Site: brandenburg
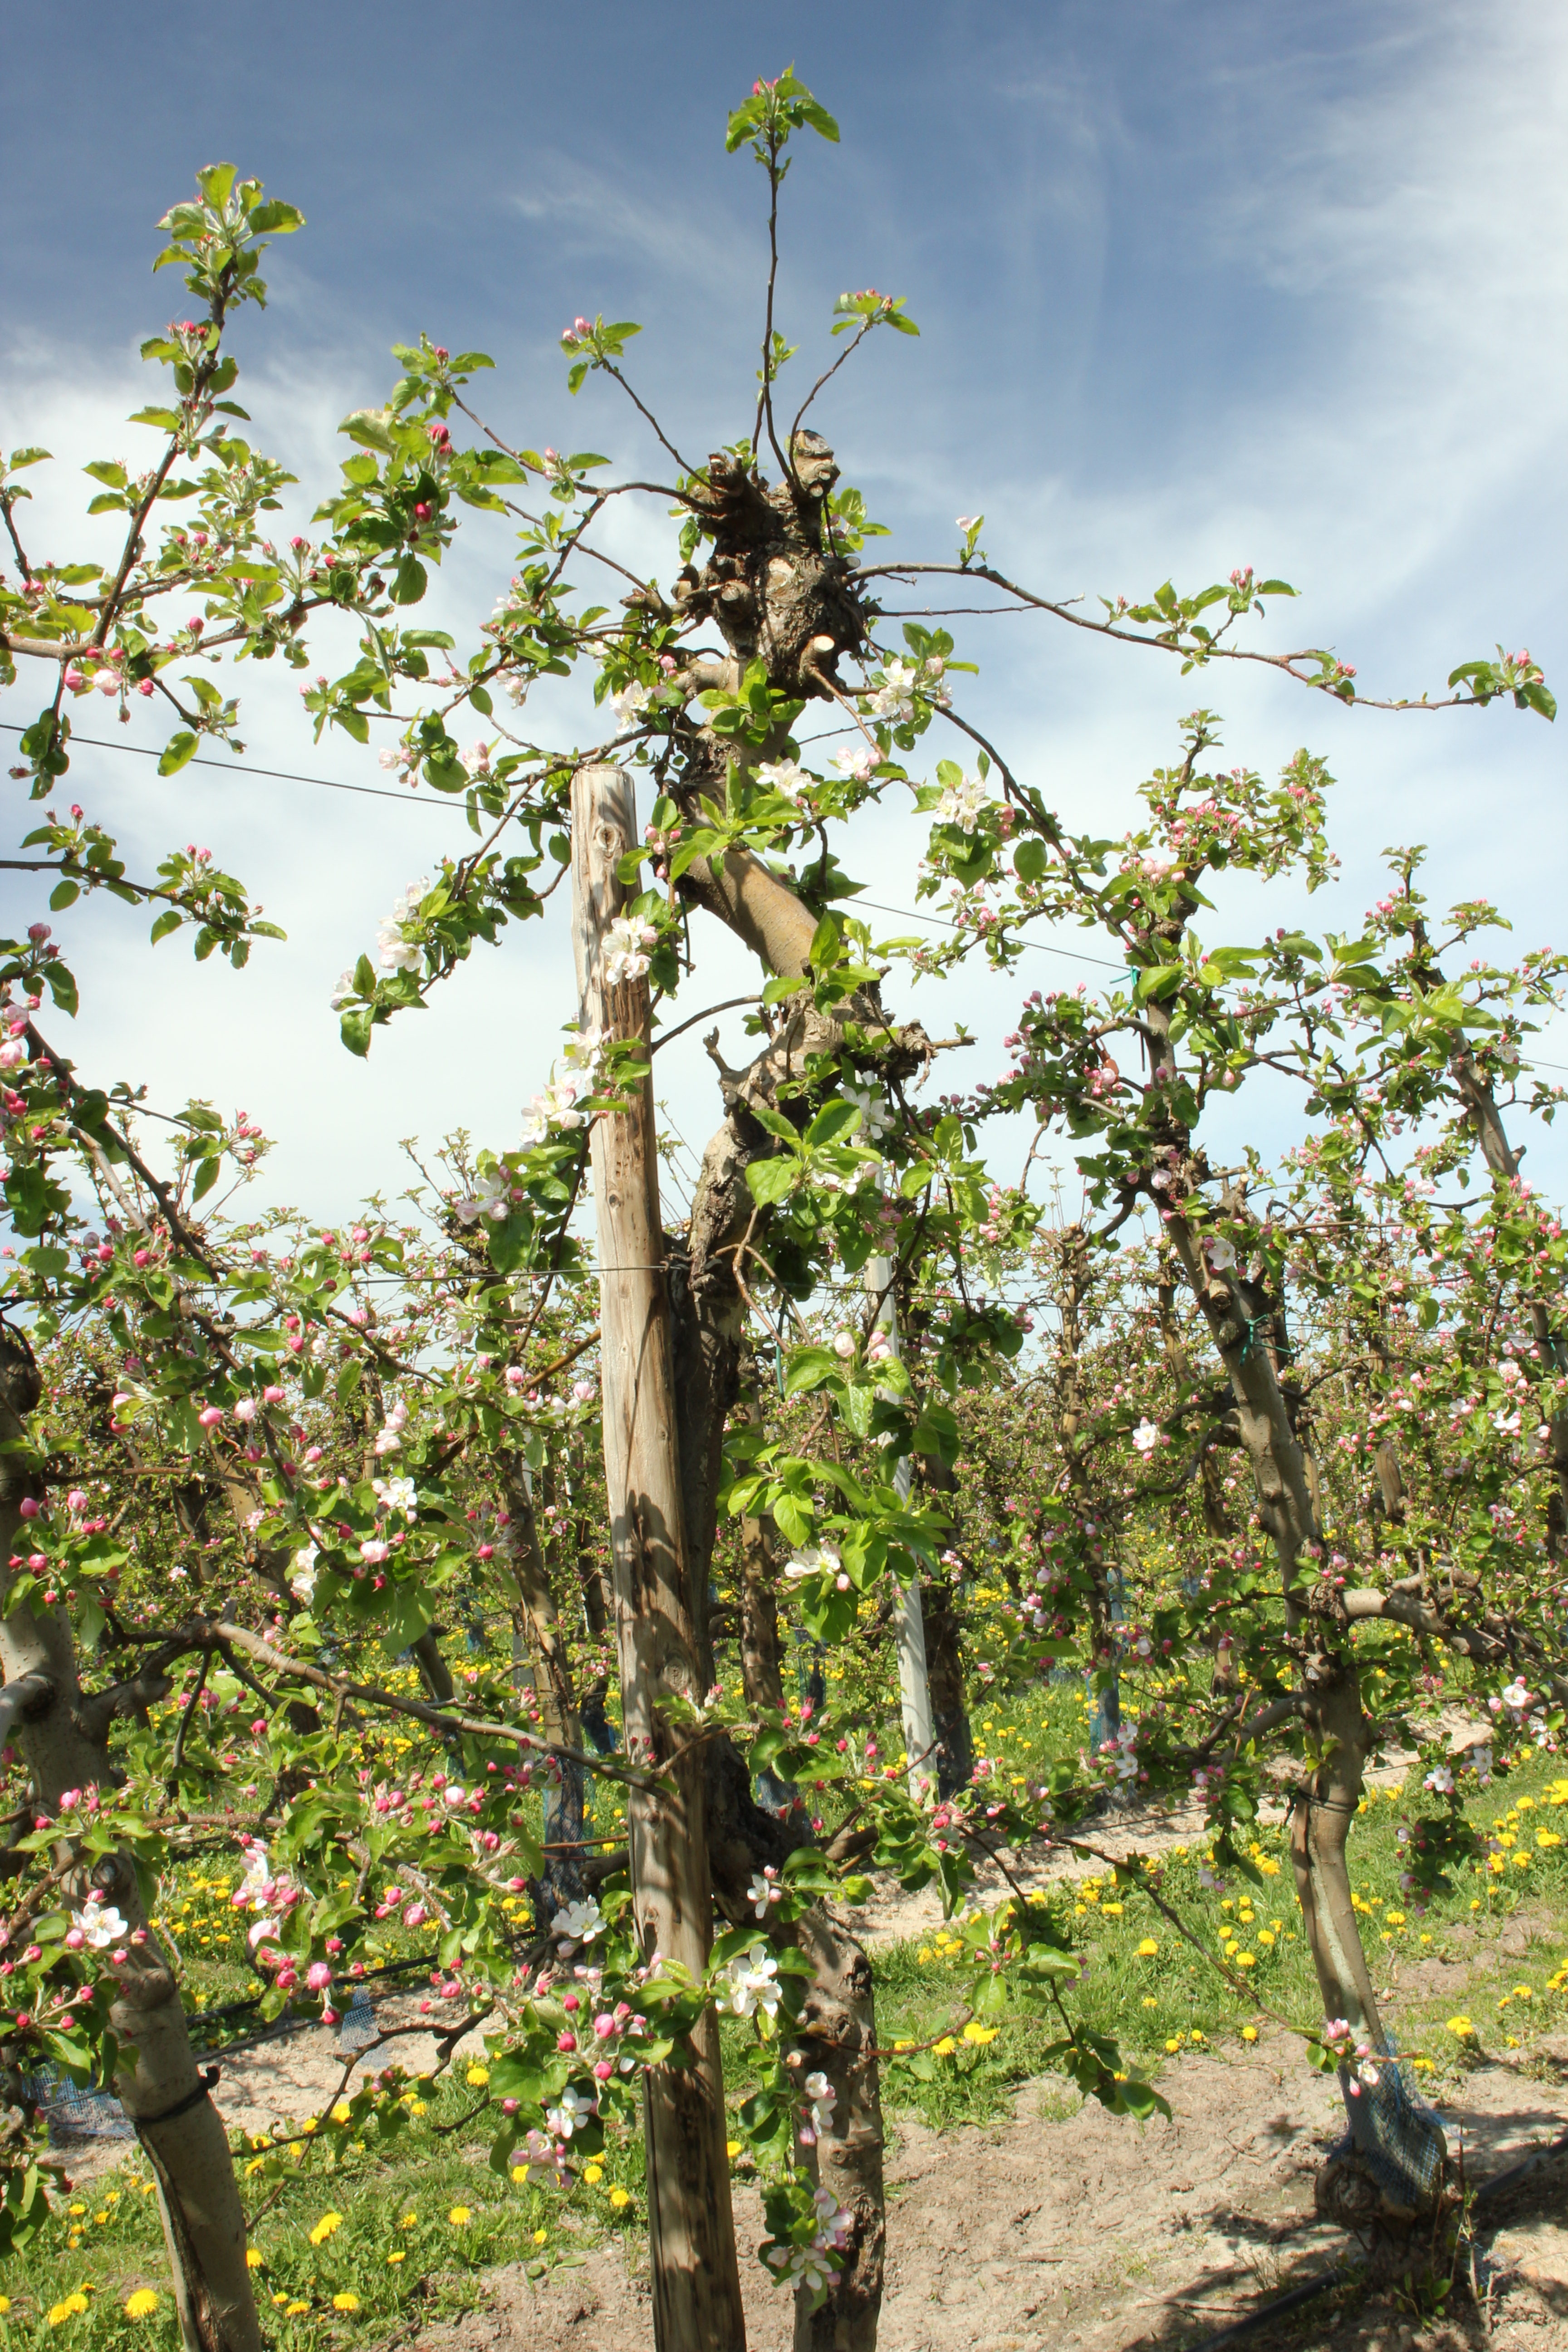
Growth stage (BBCH 57): Inflorescence emergence